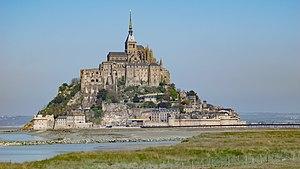
Le Mont-Saint-Michel vu depuis les prés salés, Normandie, France.